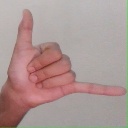
अक्षर: द